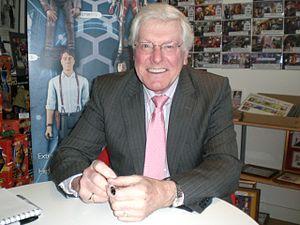
Peter Purves, né le 10 février 1939 à Preston, est un acteur et présentateur de télévision anglais.